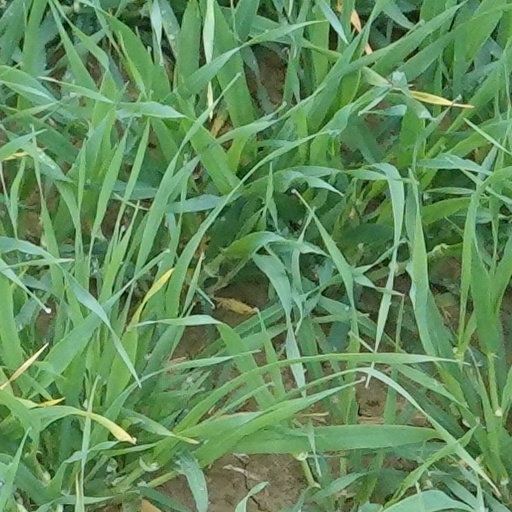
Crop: wheat